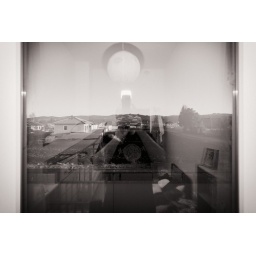
2011/02/07: Use a window or a door as a frame for your subject today in a photograph. #ds449Shot through our balcony door.